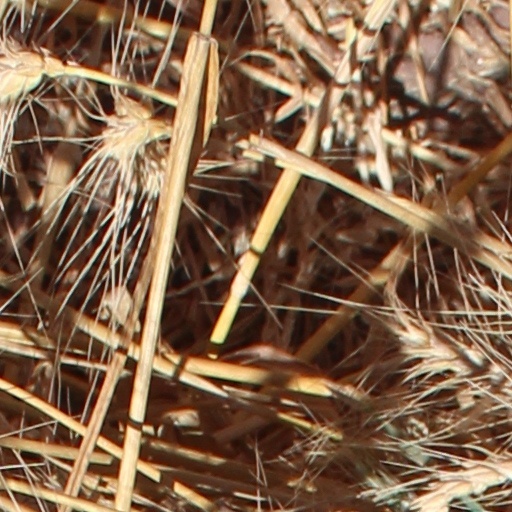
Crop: wheat